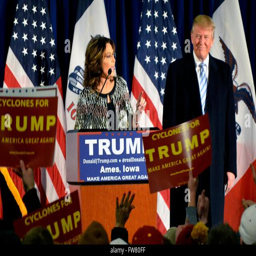
politician endorses politician during an event